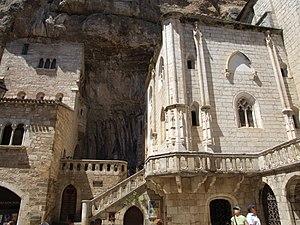
Rocamadour, Lot, FRANCE
Jean-Baptiste Cheval surnommé Chevalt est un prêtre, architecte, peintre, archéologue français qui restaura de nombreux édifices religieux dans le sud de la France, notamment les sanctuaires de Rocamadour.
La chapelle Notre-Dame de Rocamadour est l'une des 7 chapelles faisant partie de la Cité religieuse. Dans le sanctuaire, elle se situe à côté de la basilique Saint-Sauveur. La chapelle a été classée monument historique en 2000, en même temps que l'ensemble du sanctuaire.
Rocamadour est une commune du sud-ouest de la France, située dans le département du Lot, en région Occitanie. Elle appartient à la micro-région touristique de la Vallée de la Dordogne.